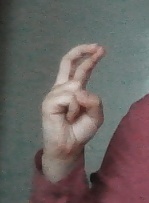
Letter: zay